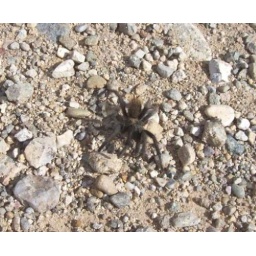
During Autumn these spiders cross the roads in New Mexico much like the wolly bear catapillars do here in PA